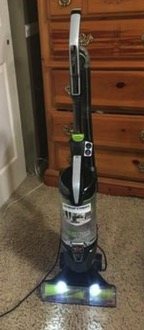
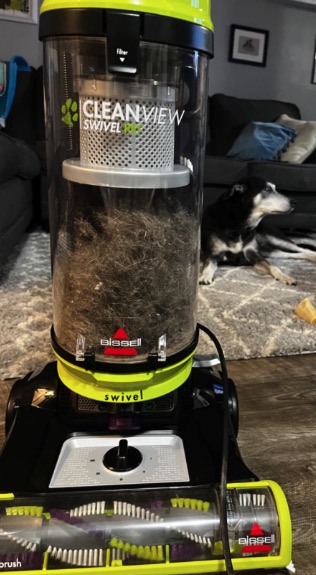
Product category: items_vacuum
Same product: no